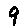
Label: 9